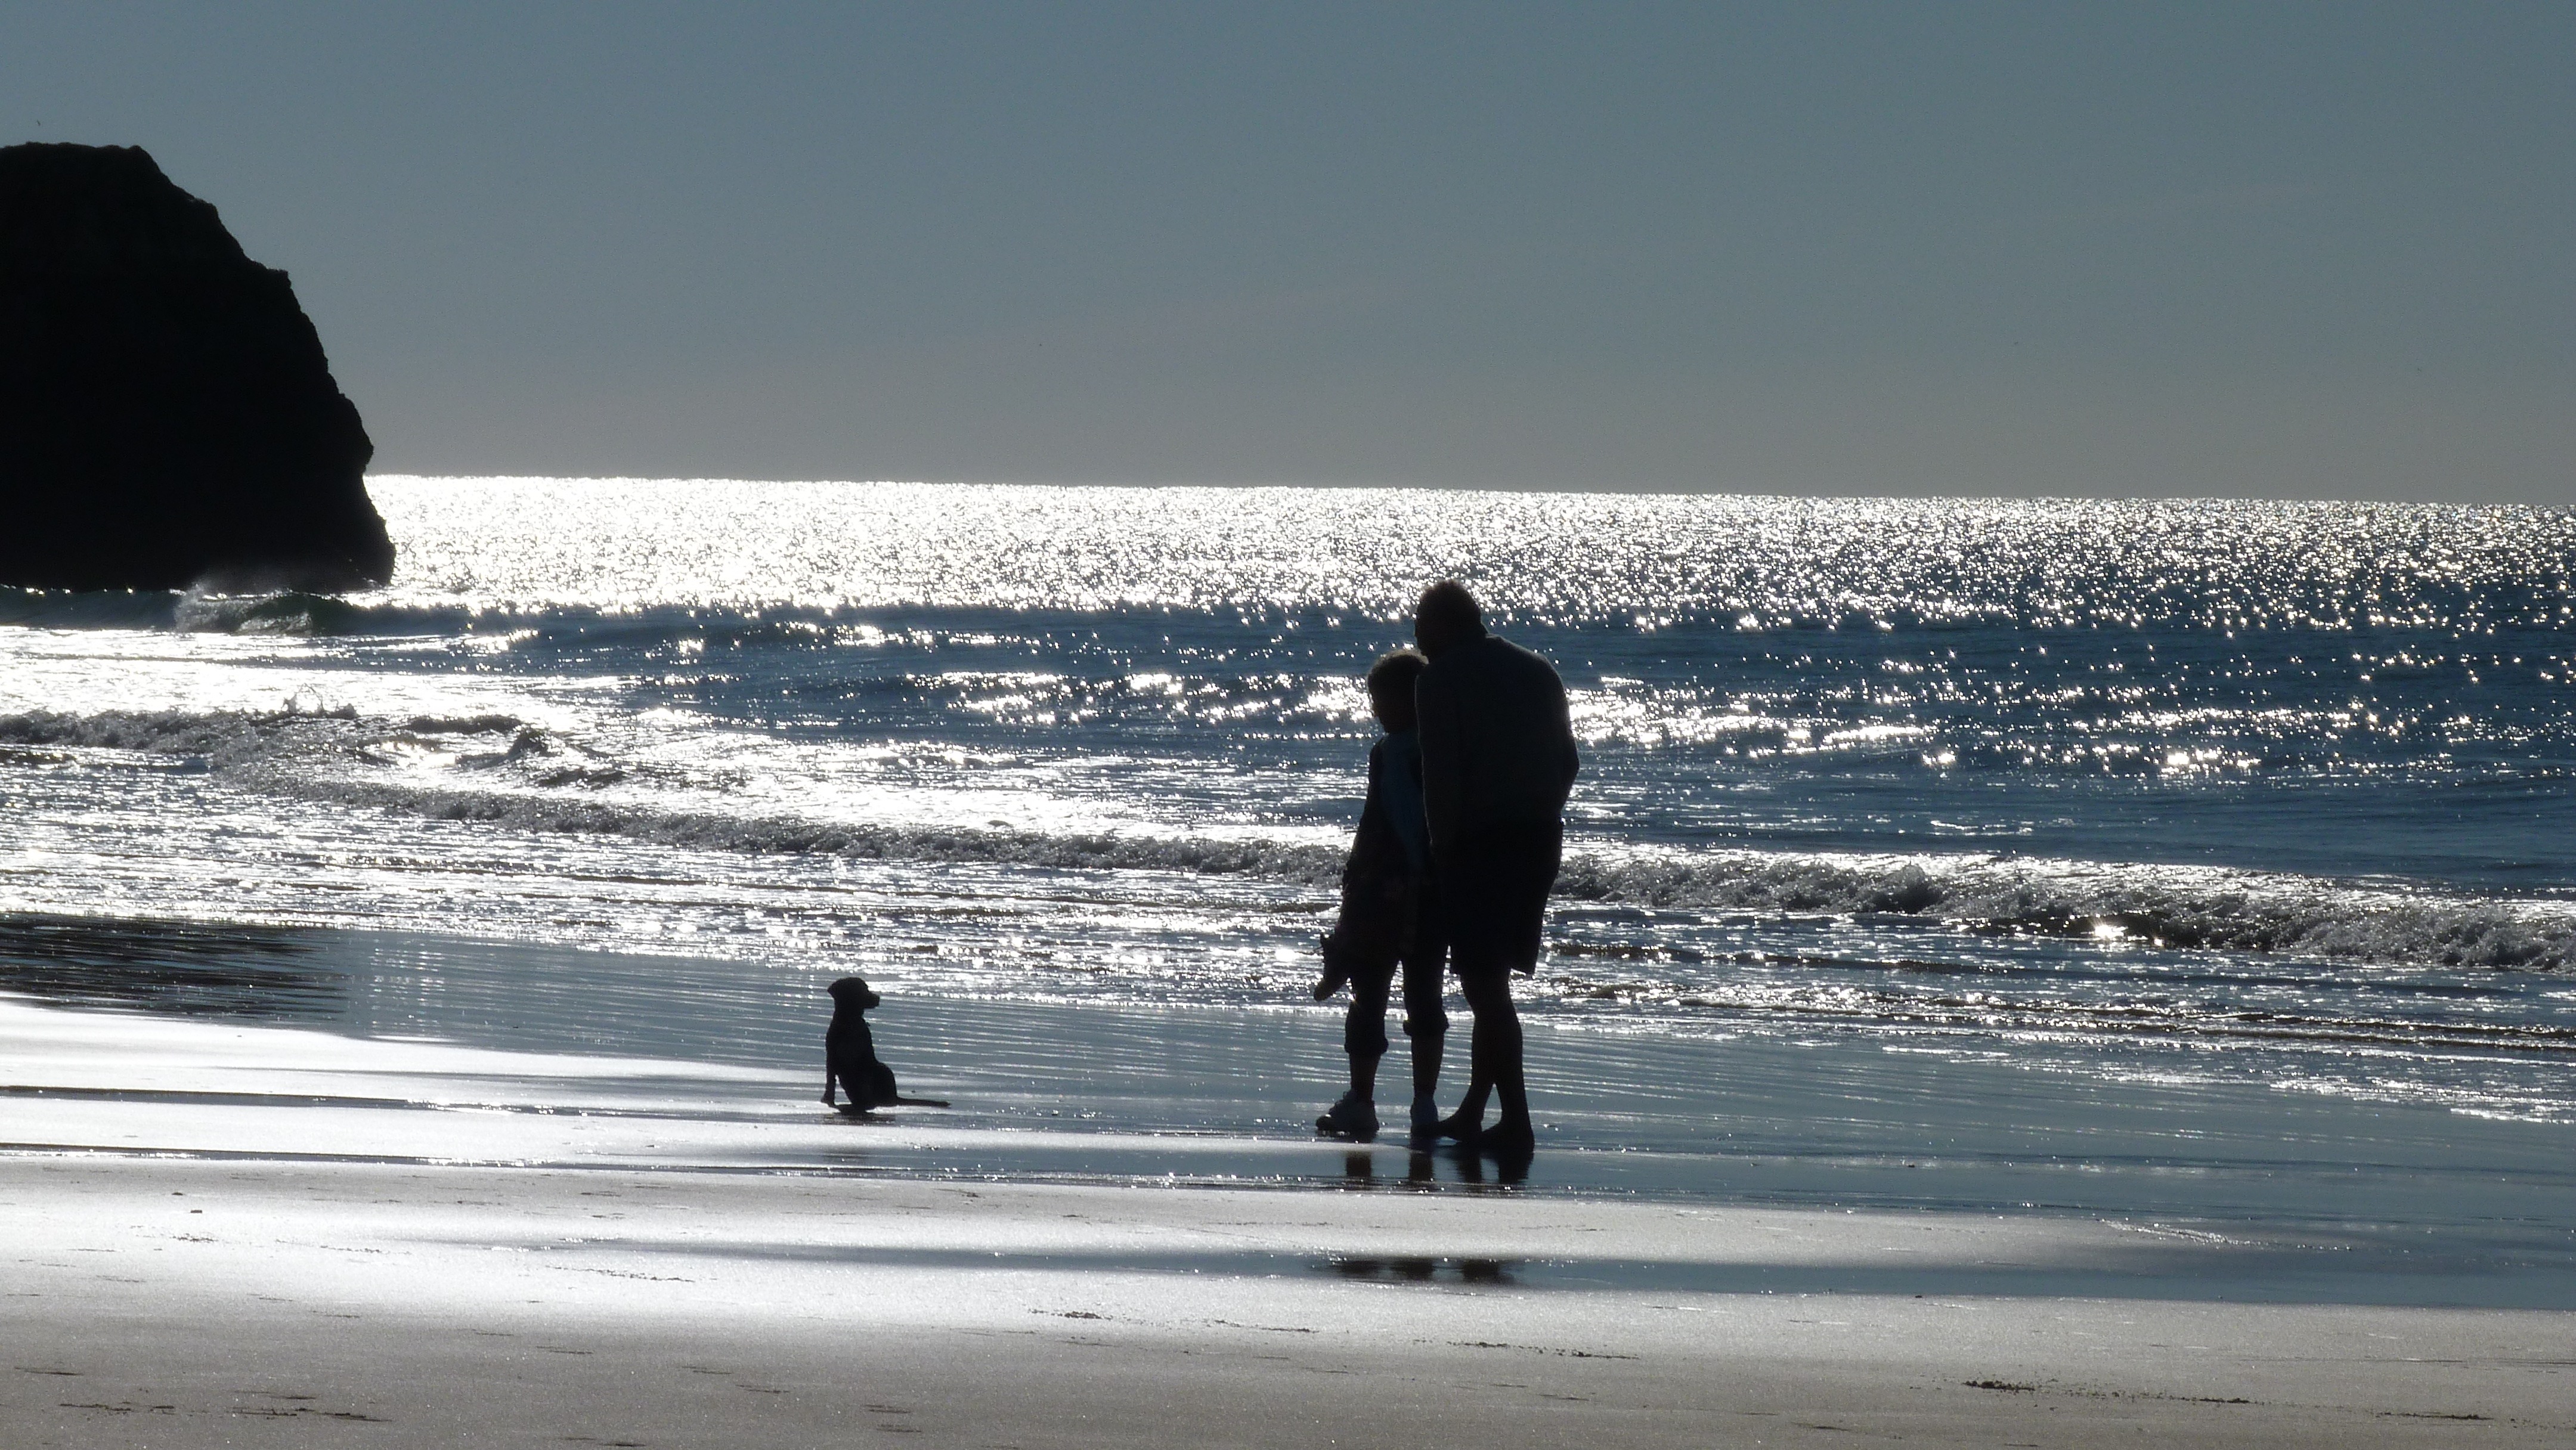
beach, sea, coast, water, sand, ocean, horizon, silhouette, winter, shore, wave, dog, ice, surfing, bay, human, body of water, back light, wind wave